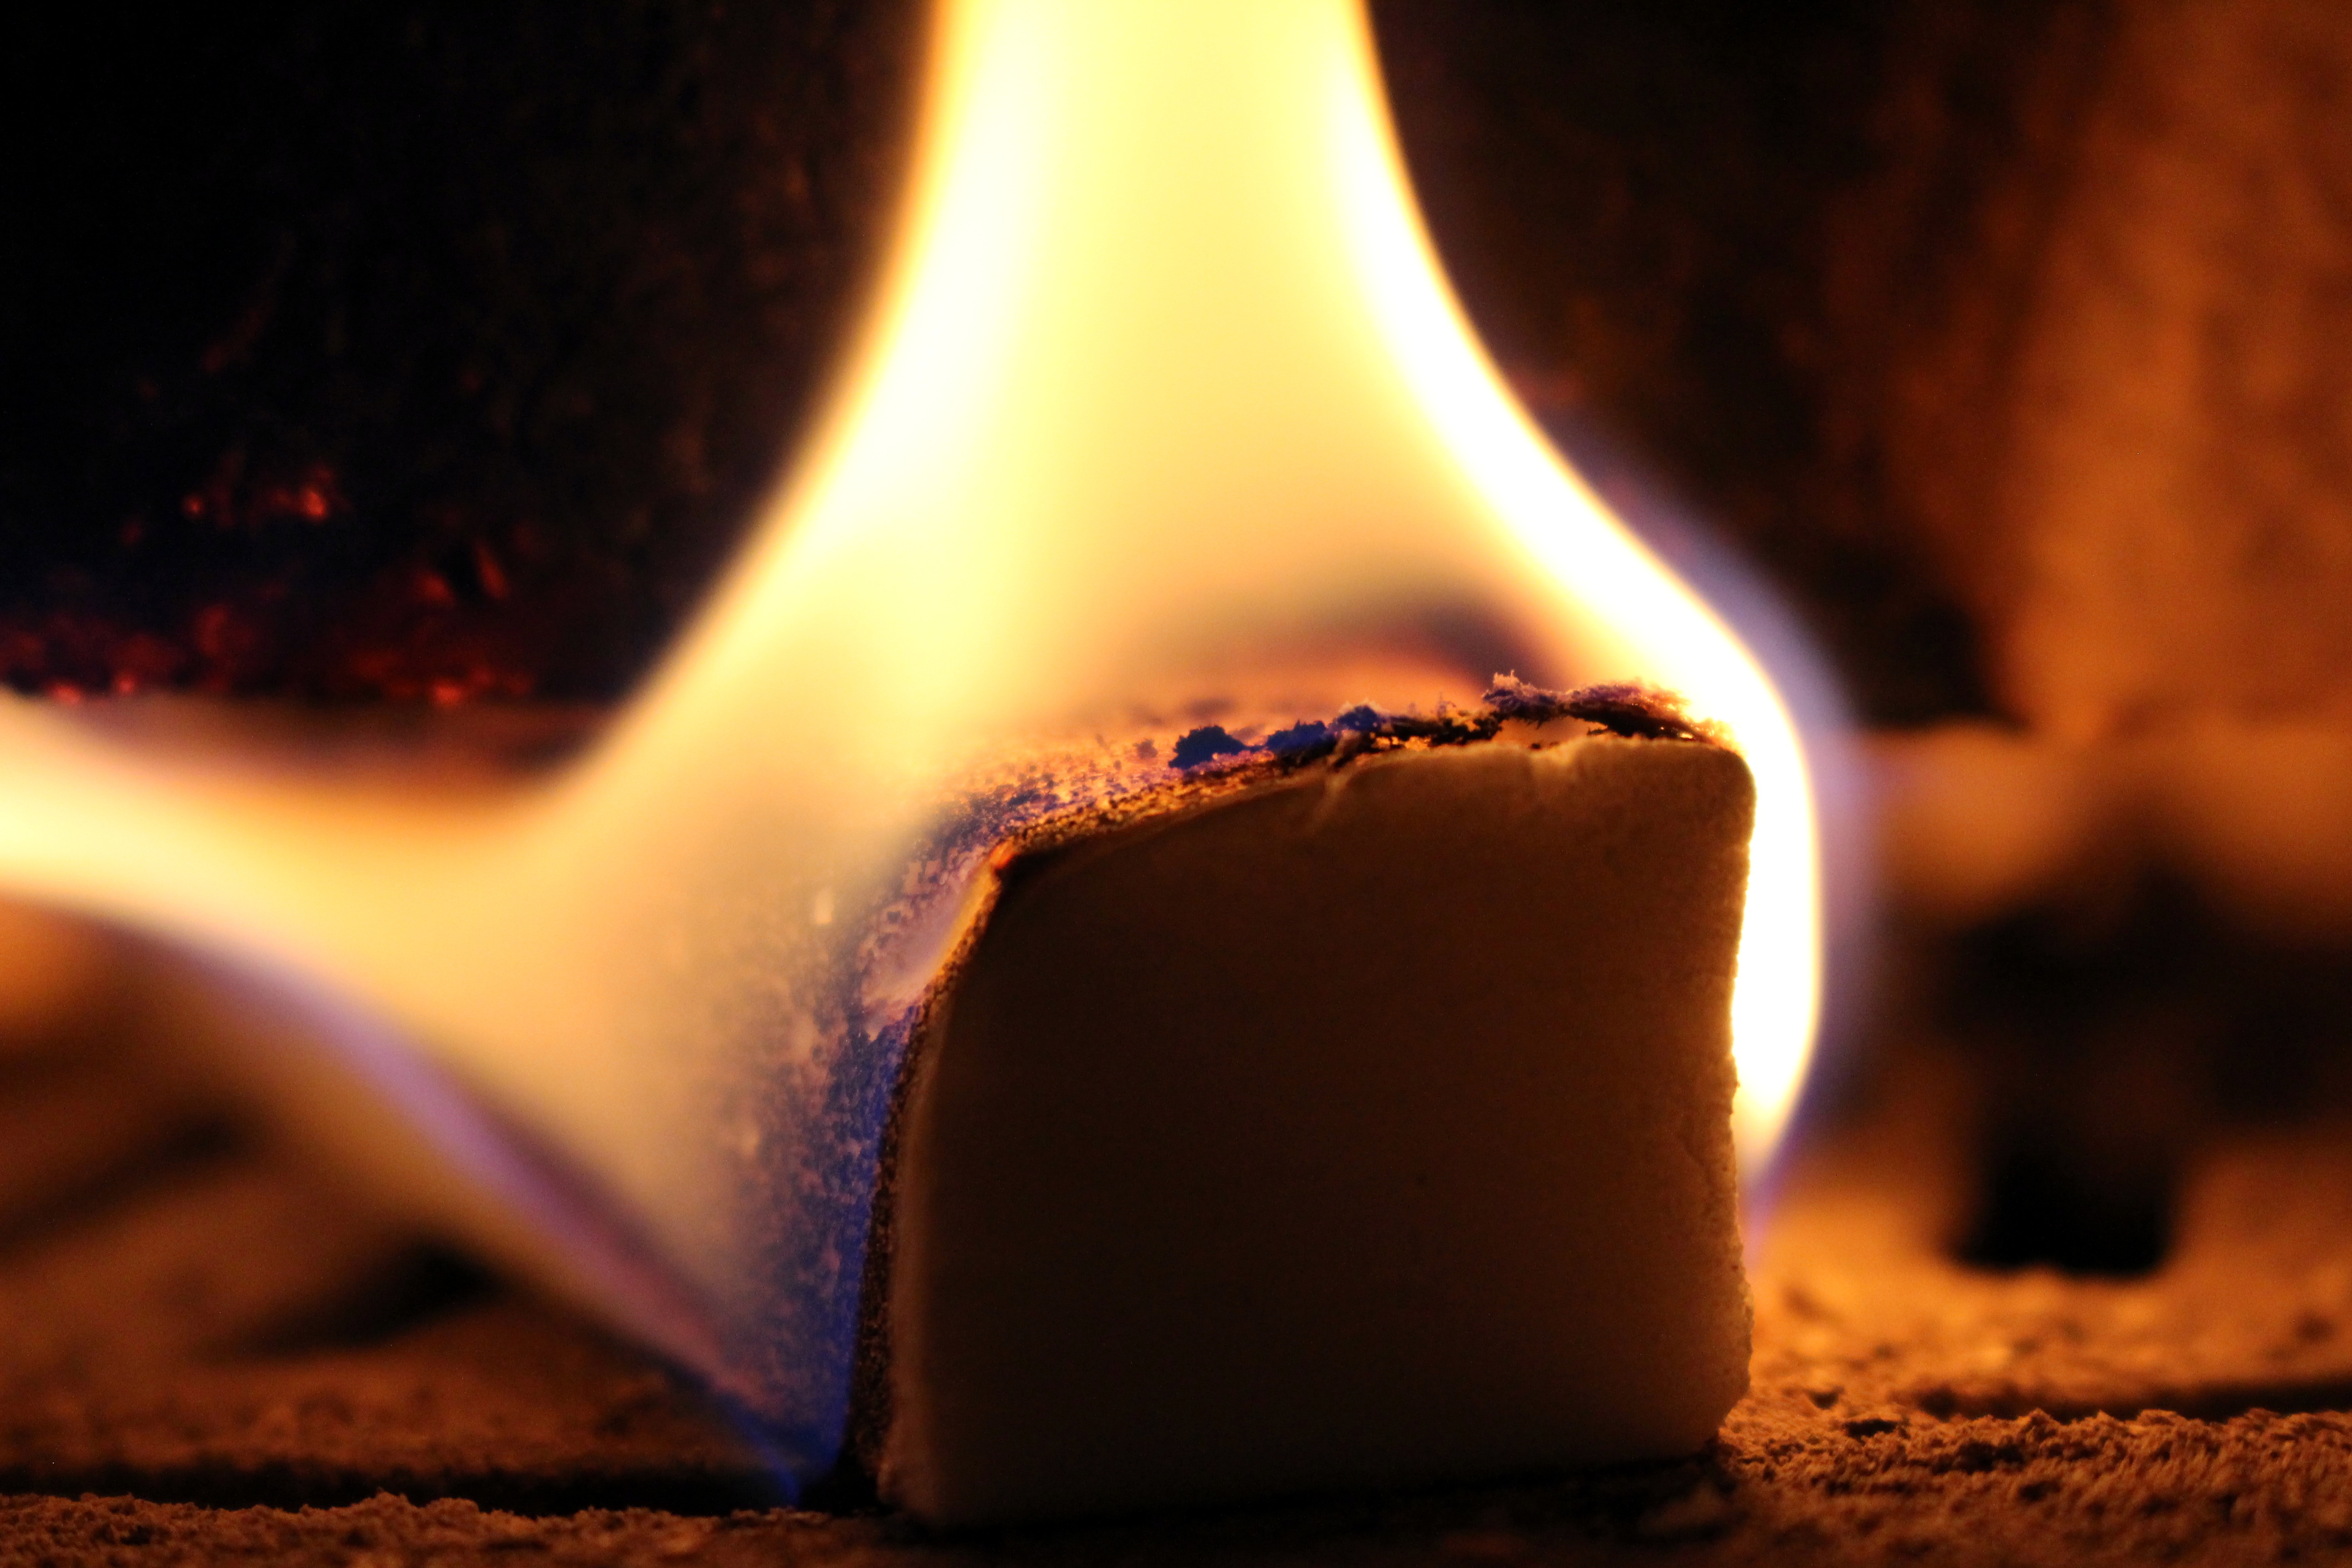
light, glowing, morning, kindle, food, color, flame, fire, fireplace, darkness, chocolate, candle, close, burn, lighter, close up, melting, macro photography, heiss, computer wallpaper